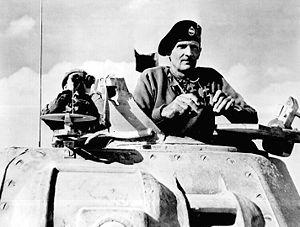
Bernard Montgomery, 1ᵉʳ vicomte Montgomery of Alamein, est un field marshal britannique, né le 17 novembre 1887 à Londres et mort le 24 mars 1976 à Alton. On le connaît aussi sous son surnom « Monty ».
La seconde bataille d'El-Alamein est un épisode de la guerre du désert durant la Seconde Guerre mondiale. Elle se déroule du 23 octobre 1942 au 3 novembre 1942, près d'El-Alamein en Égypte, et oppose la 8ᵉ armée britannique dirigée par Bernard Montgomery au Deutsches Afrika Korps d'Erwin Rommel. Elle se solde par une victoire alliée décisive.